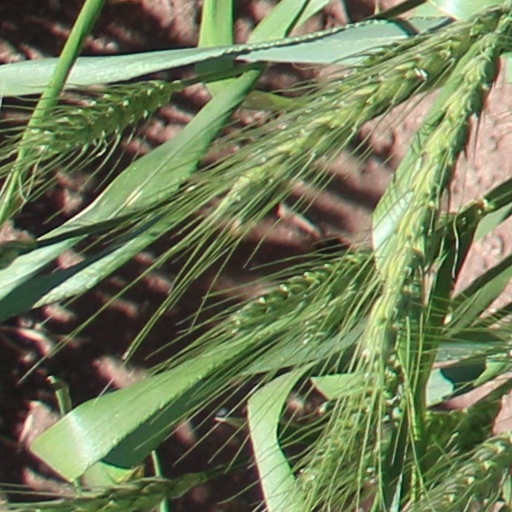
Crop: wheat